Missile Impact Location System

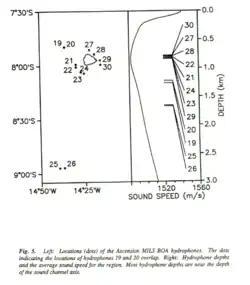
Ascension MILS BOA hydrophones.

This system has less accuracy but extensive coverage area including whole ocean basins. It would cover test vehicles not making the target or other events not directly related to the accuracy tests. Accuracy was improved by pre test calibration by a ship precisely located by a fixed transponder field releasing SOFAR bombs. The BOA hydrophones were located near the deep sound channel axis and were located at Cape Hatteras, Bermuda, Eleuthera (Bahamas), Grand Turk, Puerto Rico, Antigua, Barbados and Ascension. In the Pacific a BOA system was installed to cover the Wake—Eniwetok—Midway impact area.